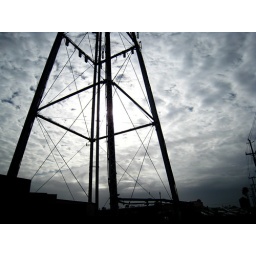
water tower in silhouette. it stopped raining so we could visit the site.